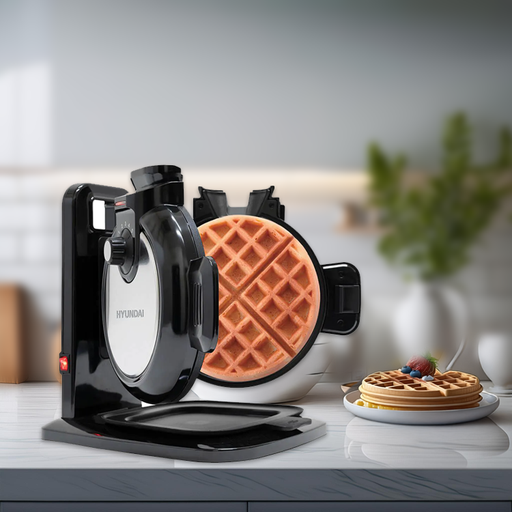
קטגוריה: שתי מתנות לבחירה
תיאור: טוסטר אנכי להכנת וופל בלגי
דגם: מדגם HYT-6652
מידע נוסף: מתנה קטנה